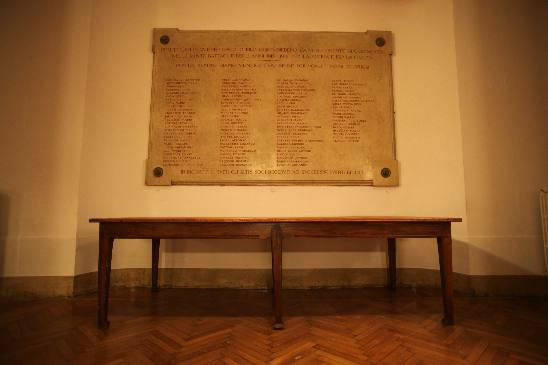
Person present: No